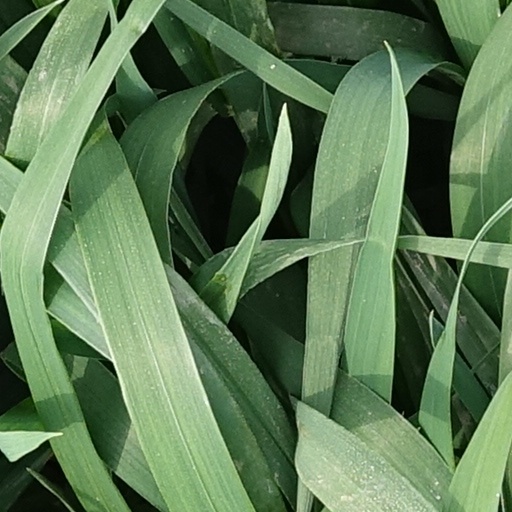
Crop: wheat